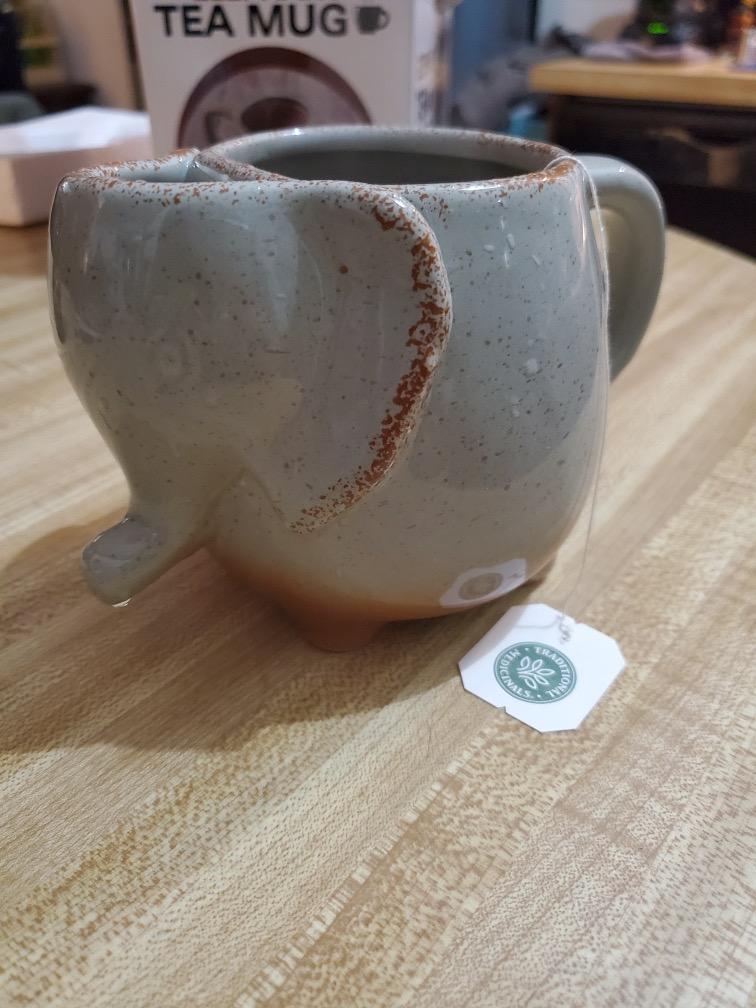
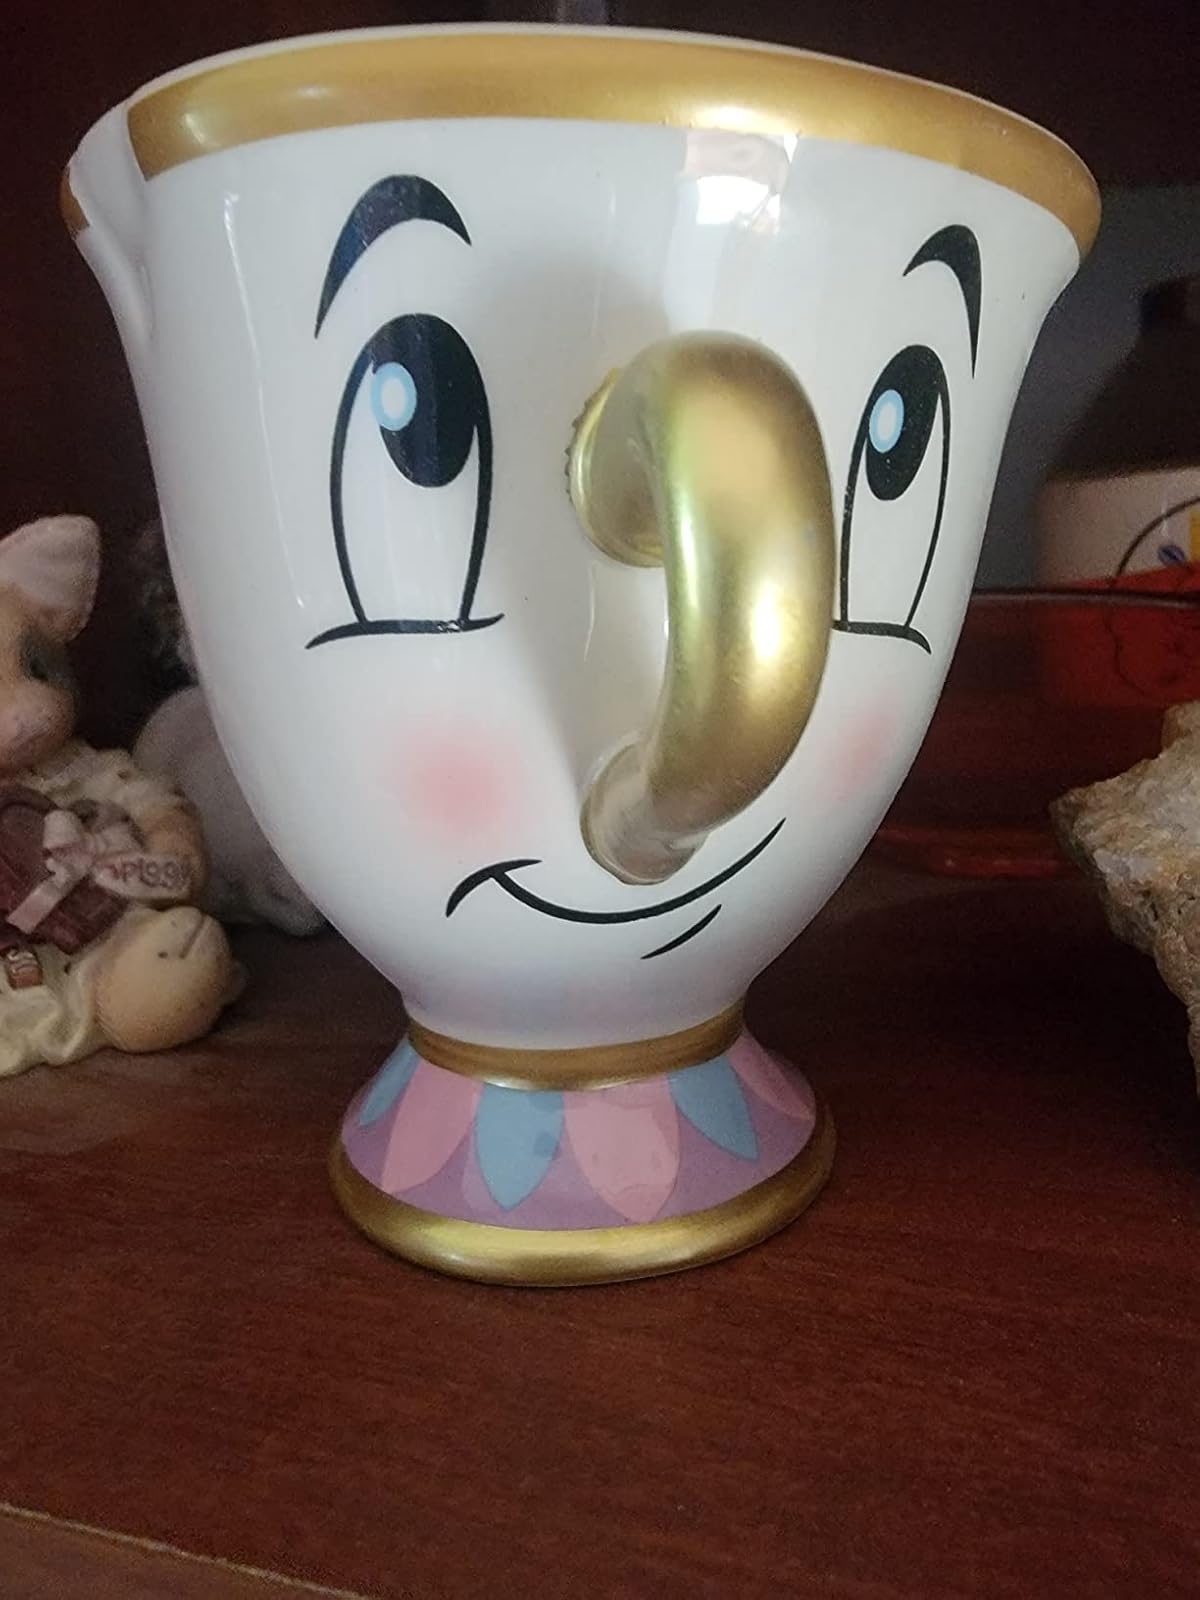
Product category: items_mug
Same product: no